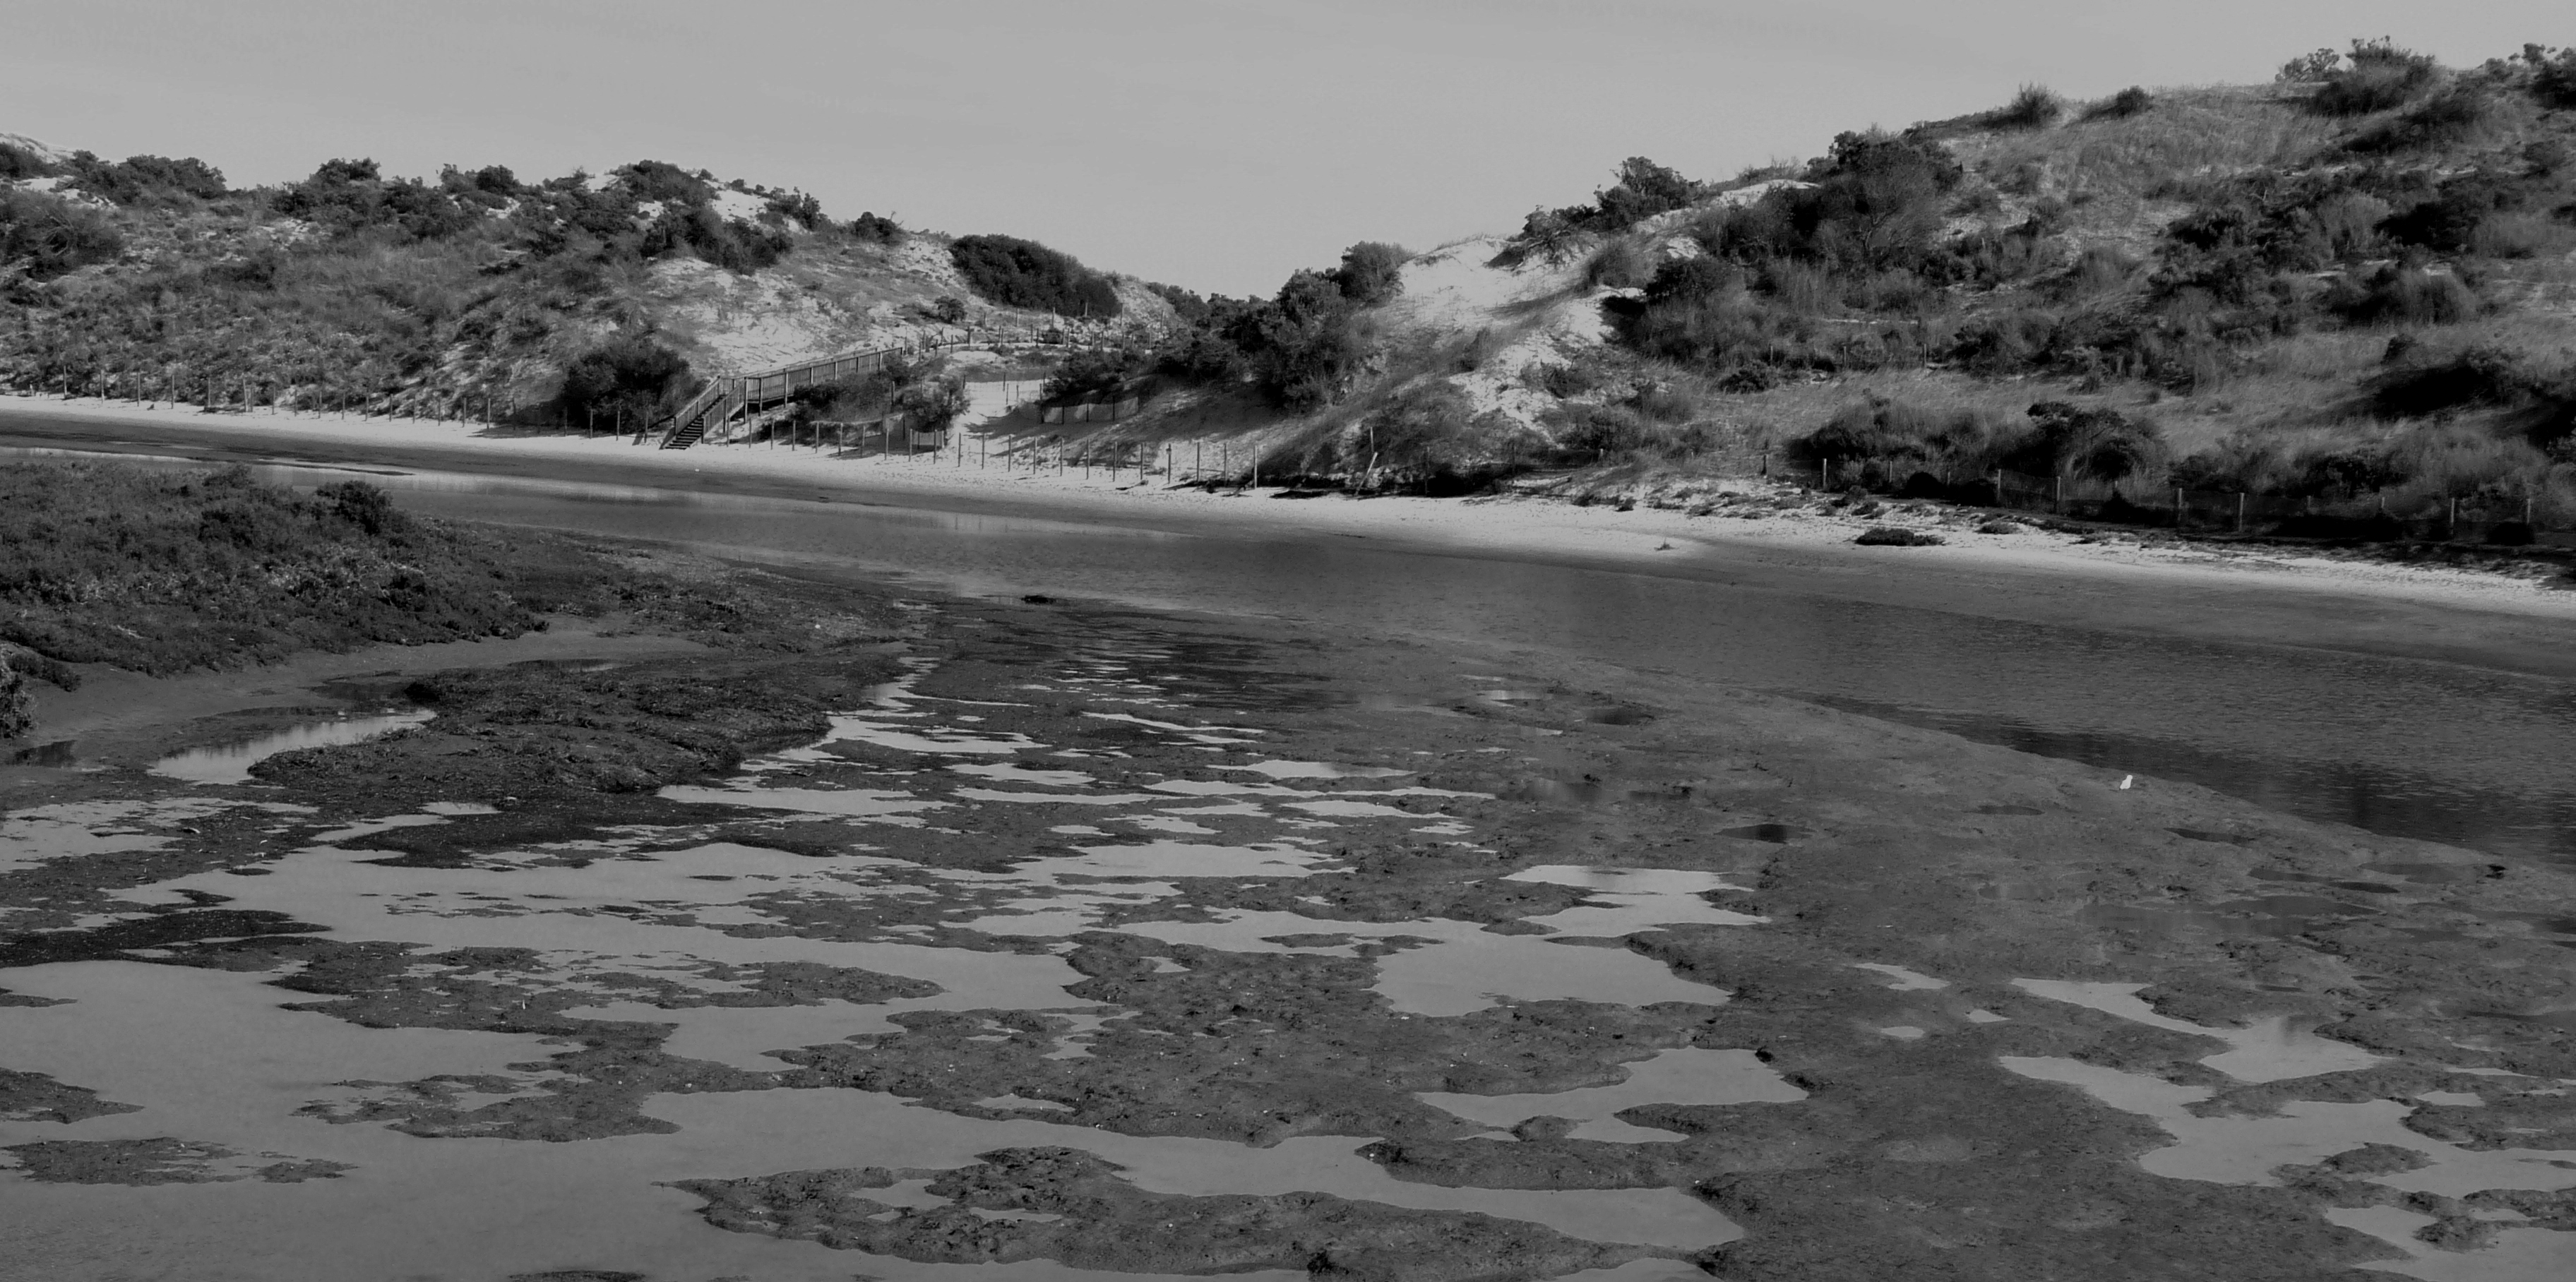
landscape, sea, coast, sand, rock, horizon, mountain, snow, winter, black and white, road, photography, wave, asphalt, soil, monochrome, adelaide, 2010, aerial photography, monochrome photography